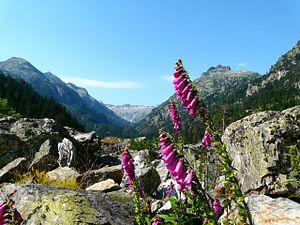
Vallée du Marcadau, Pyrénées françaises, commune de Cauterets, département des Hautes-Pyrénées (France)
La Digitale pourpre ou Grande Digitale est une espèce de plantes de la famille des Scrophulariaceae selon la classification classique, ou des Plantaginaceae selon la classification phylogénétique. C'est une grande digitale bisannuelle ou vivace, cultivée comme plante ornementale. Elle est appelée parfois Doigtier, Gant-de-Notre-Dame, Gant-de-bergère, Gantelée, Gantière ou Gantillier.